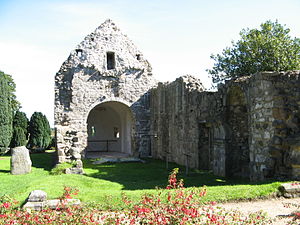
Østermarie
Østermarie er en by på det nordøstlige Bornholm med 484 indbyggere, beliggende 10 km syd for Gudhjem, 8 km vest for Svaneke og 21 km øst for Rønne. Byen ligger i Bornholms Regionskommune, der hører til Region Hovedstaden.